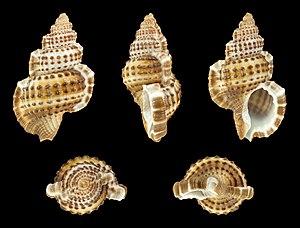
Bursa granularis est une espèce de mollusques gastéropodes appartenant à la famille des Bullidae.